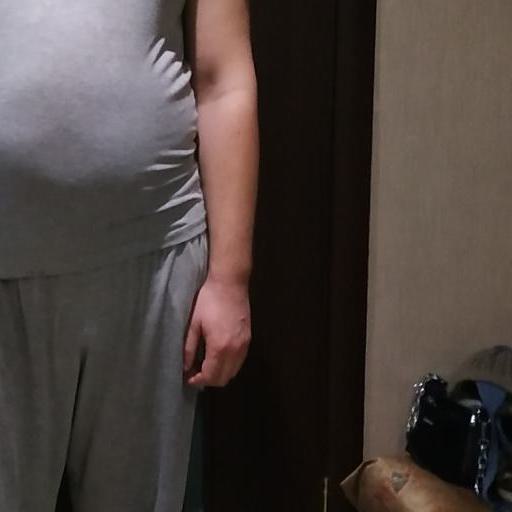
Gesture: no_gesture